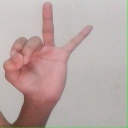
अक्षर: ण